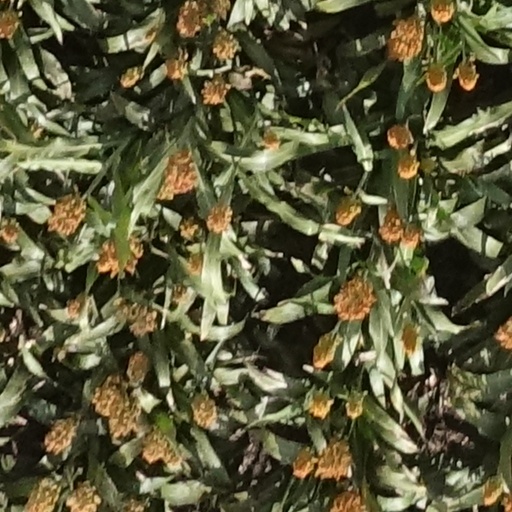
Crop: sorghum